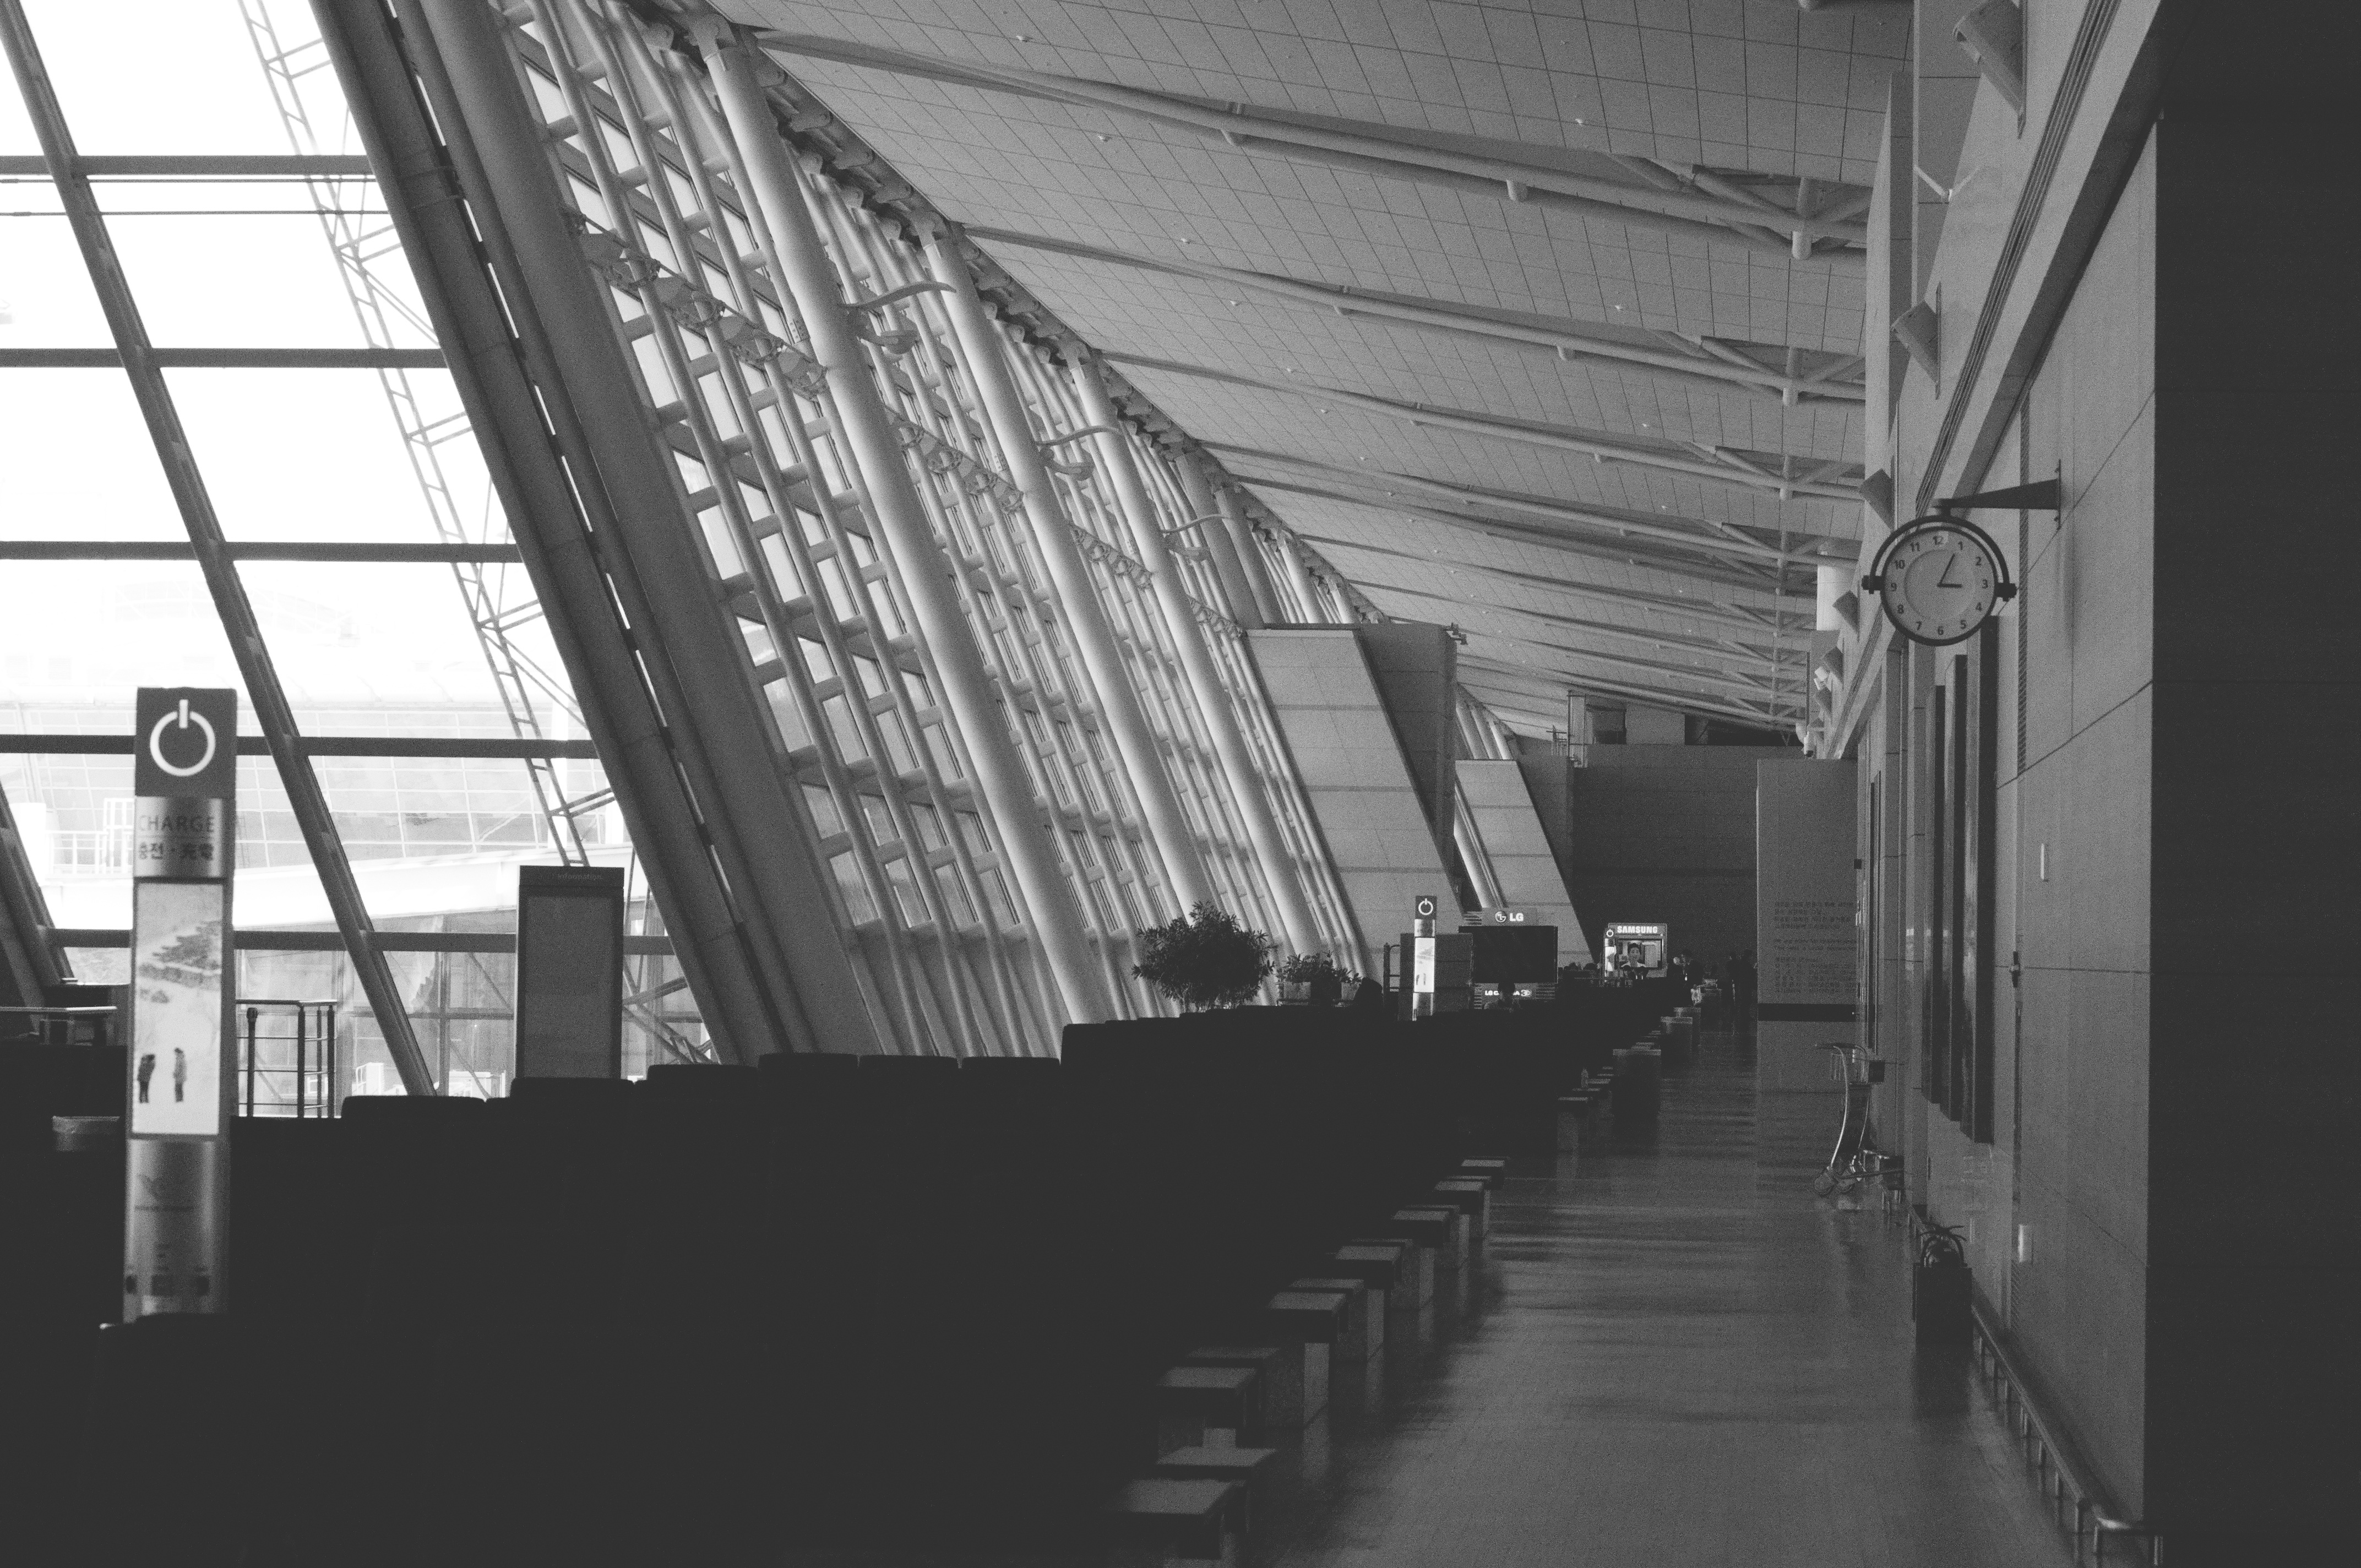
black and white, bridge, line, monochrome, symmetry, monochrome photography